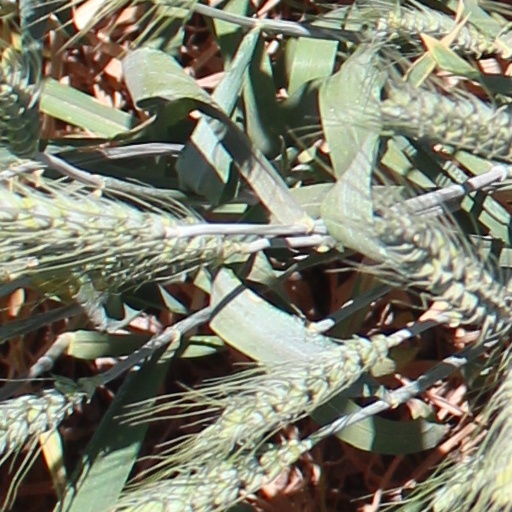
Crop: wheat